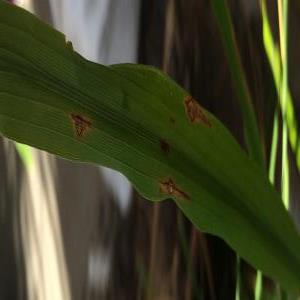
Disease: Blast